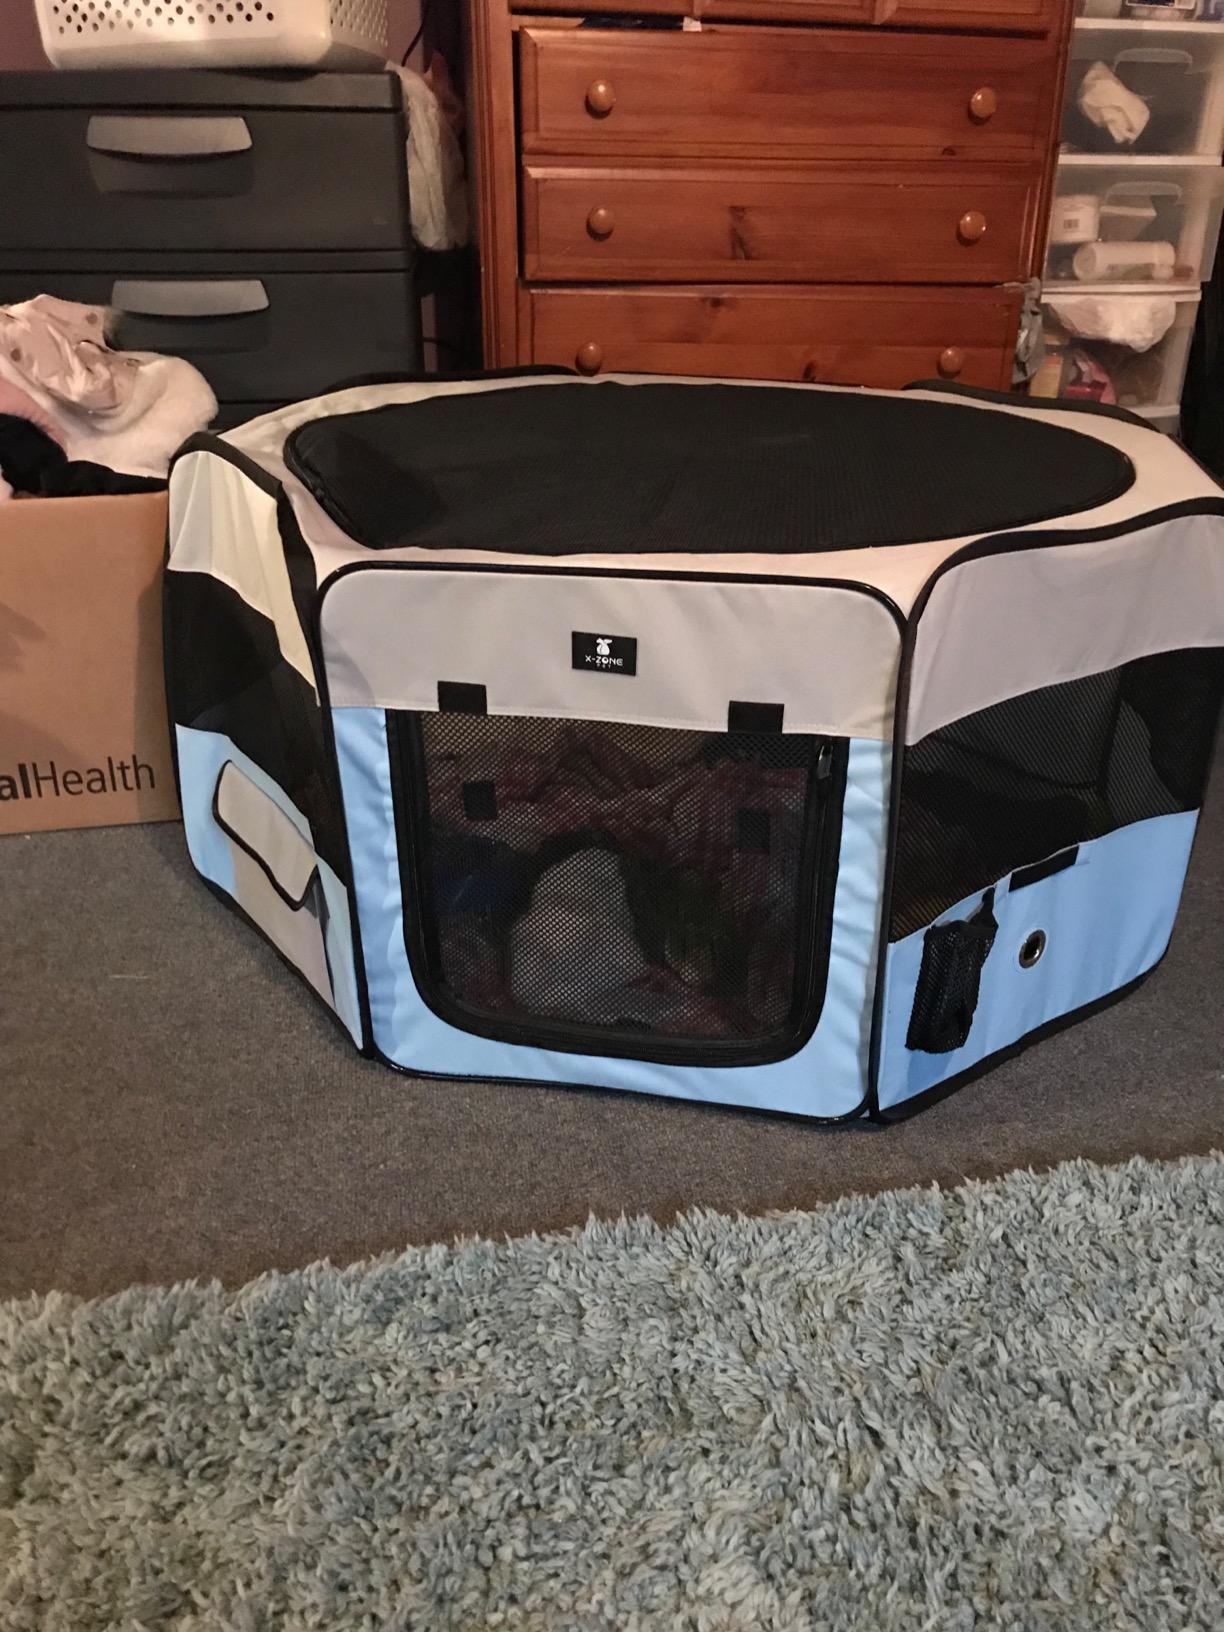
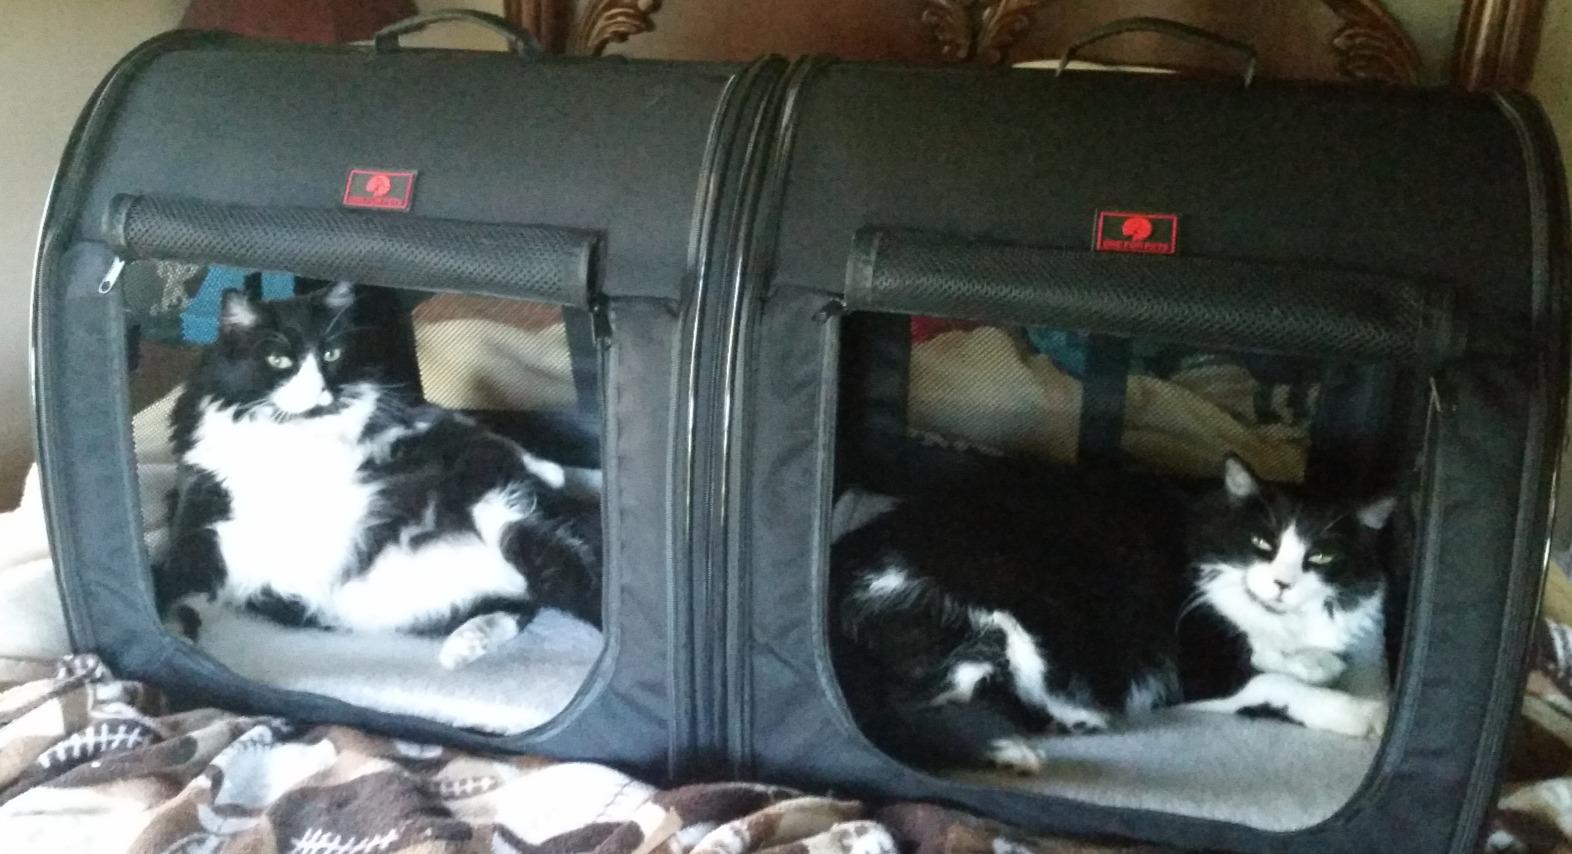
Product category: items_kennel
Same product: no